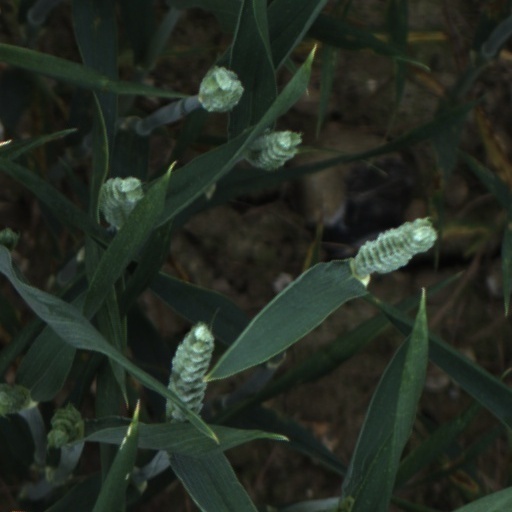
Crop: wheat